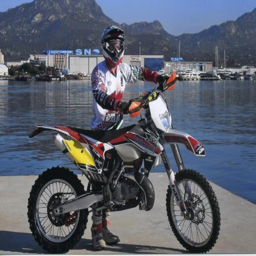
person : person claimed gold as part of the a team .